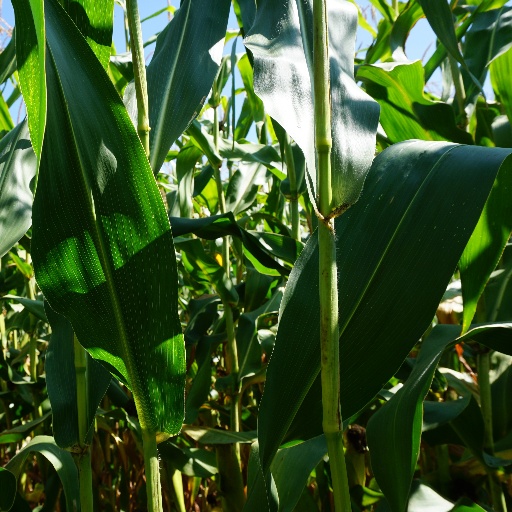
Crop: maize; corn